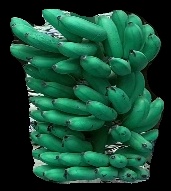
Variety: rasbale
Grade: grade1